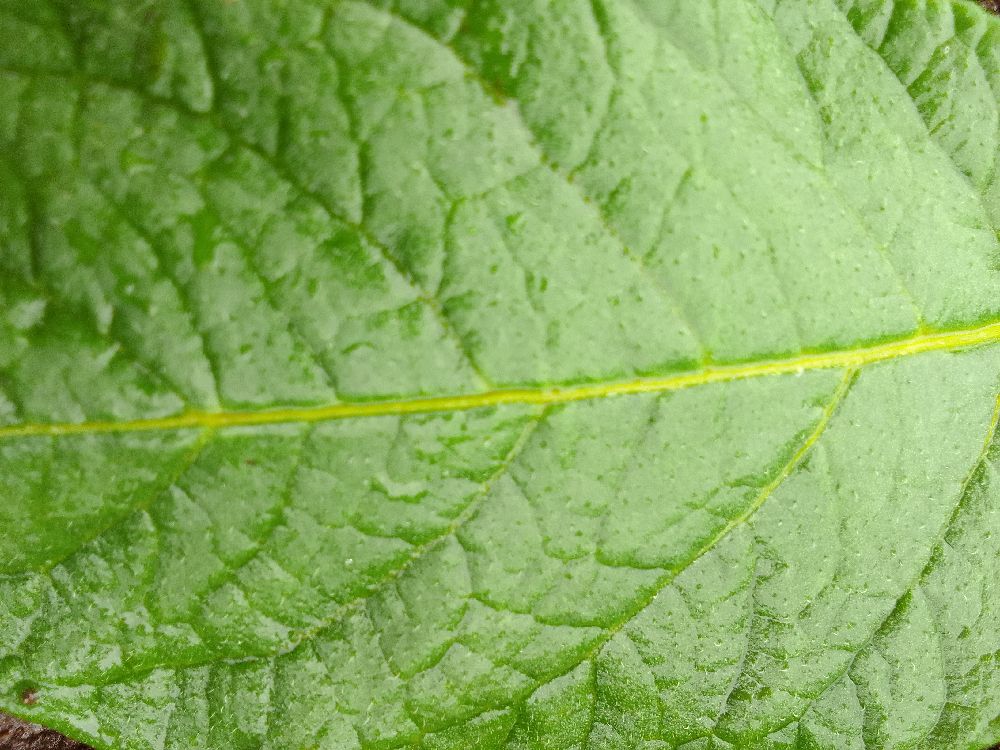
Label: Healthy